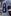
Number: 8